Bill Nelson

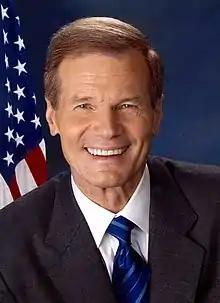
Nelson's official Senate portrait,

In 1994, Nelson announced his intention to seek the office of Treasurer, Insurance Commissioner, and Fire Marshal of Florida. He won the election with 52% of the vote over State Rep. Tim Ireland's 48%. In 1998, he won re-election to the office, again defeating Ireland.